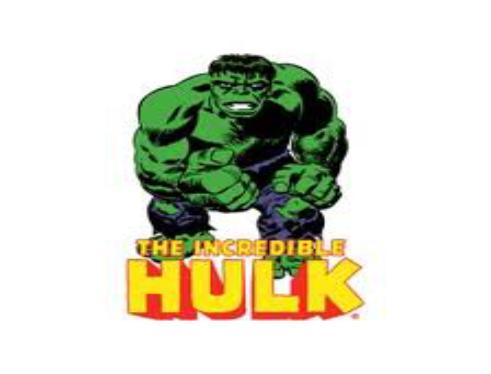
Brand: Hulk
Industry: Necessities